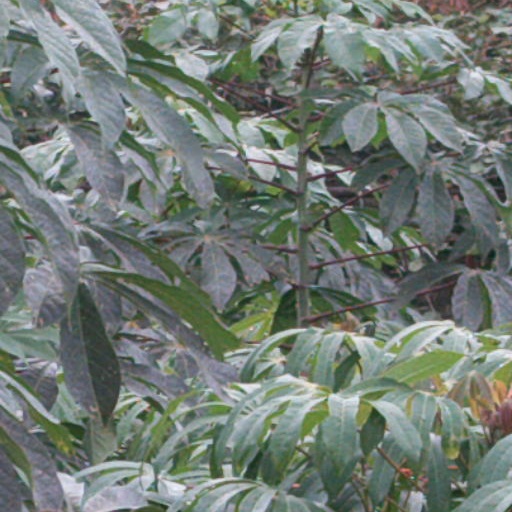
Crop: cassava